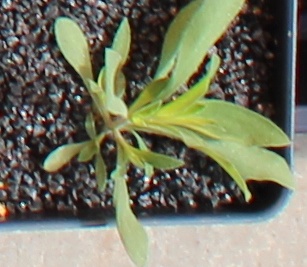
Label: Kochia